Kinkō Station

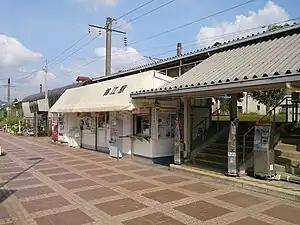
Kinkō Station in 2013

is a passenger railway station located in the city of Aira, Kagoshima, Japan. It is operated by JR Kyushu and is on the Nippō Main Line.